Ed Emshwiller

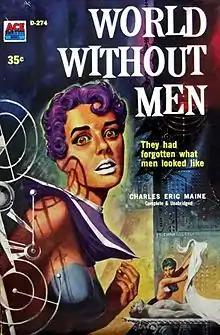
Cover of "World Without Men" by Charles Eric Maine – illustration by Ed Emshwiller – Ace Books, 1958

Emshwiller won one of the inaugural Hugo Awards in 1953, as the previous year's best "Cover Artist" (a tie with Hannes Bok). Cover artists and interior illustrators were not thereafter distinguished by the Hugo Award for Best Artist under various names; he won four more during the 1960s under the current "Professional Artist" distinction. On June 16, 2007, he became the third artist inducted by the Science Fiction Hall of Fame. His paintings of aliens were displayed in the "Alien Encounters" exhibition of the Science Fiction Museum, which houses the hall of fame, at that time (September 10, 2006, to October 30, 2007).